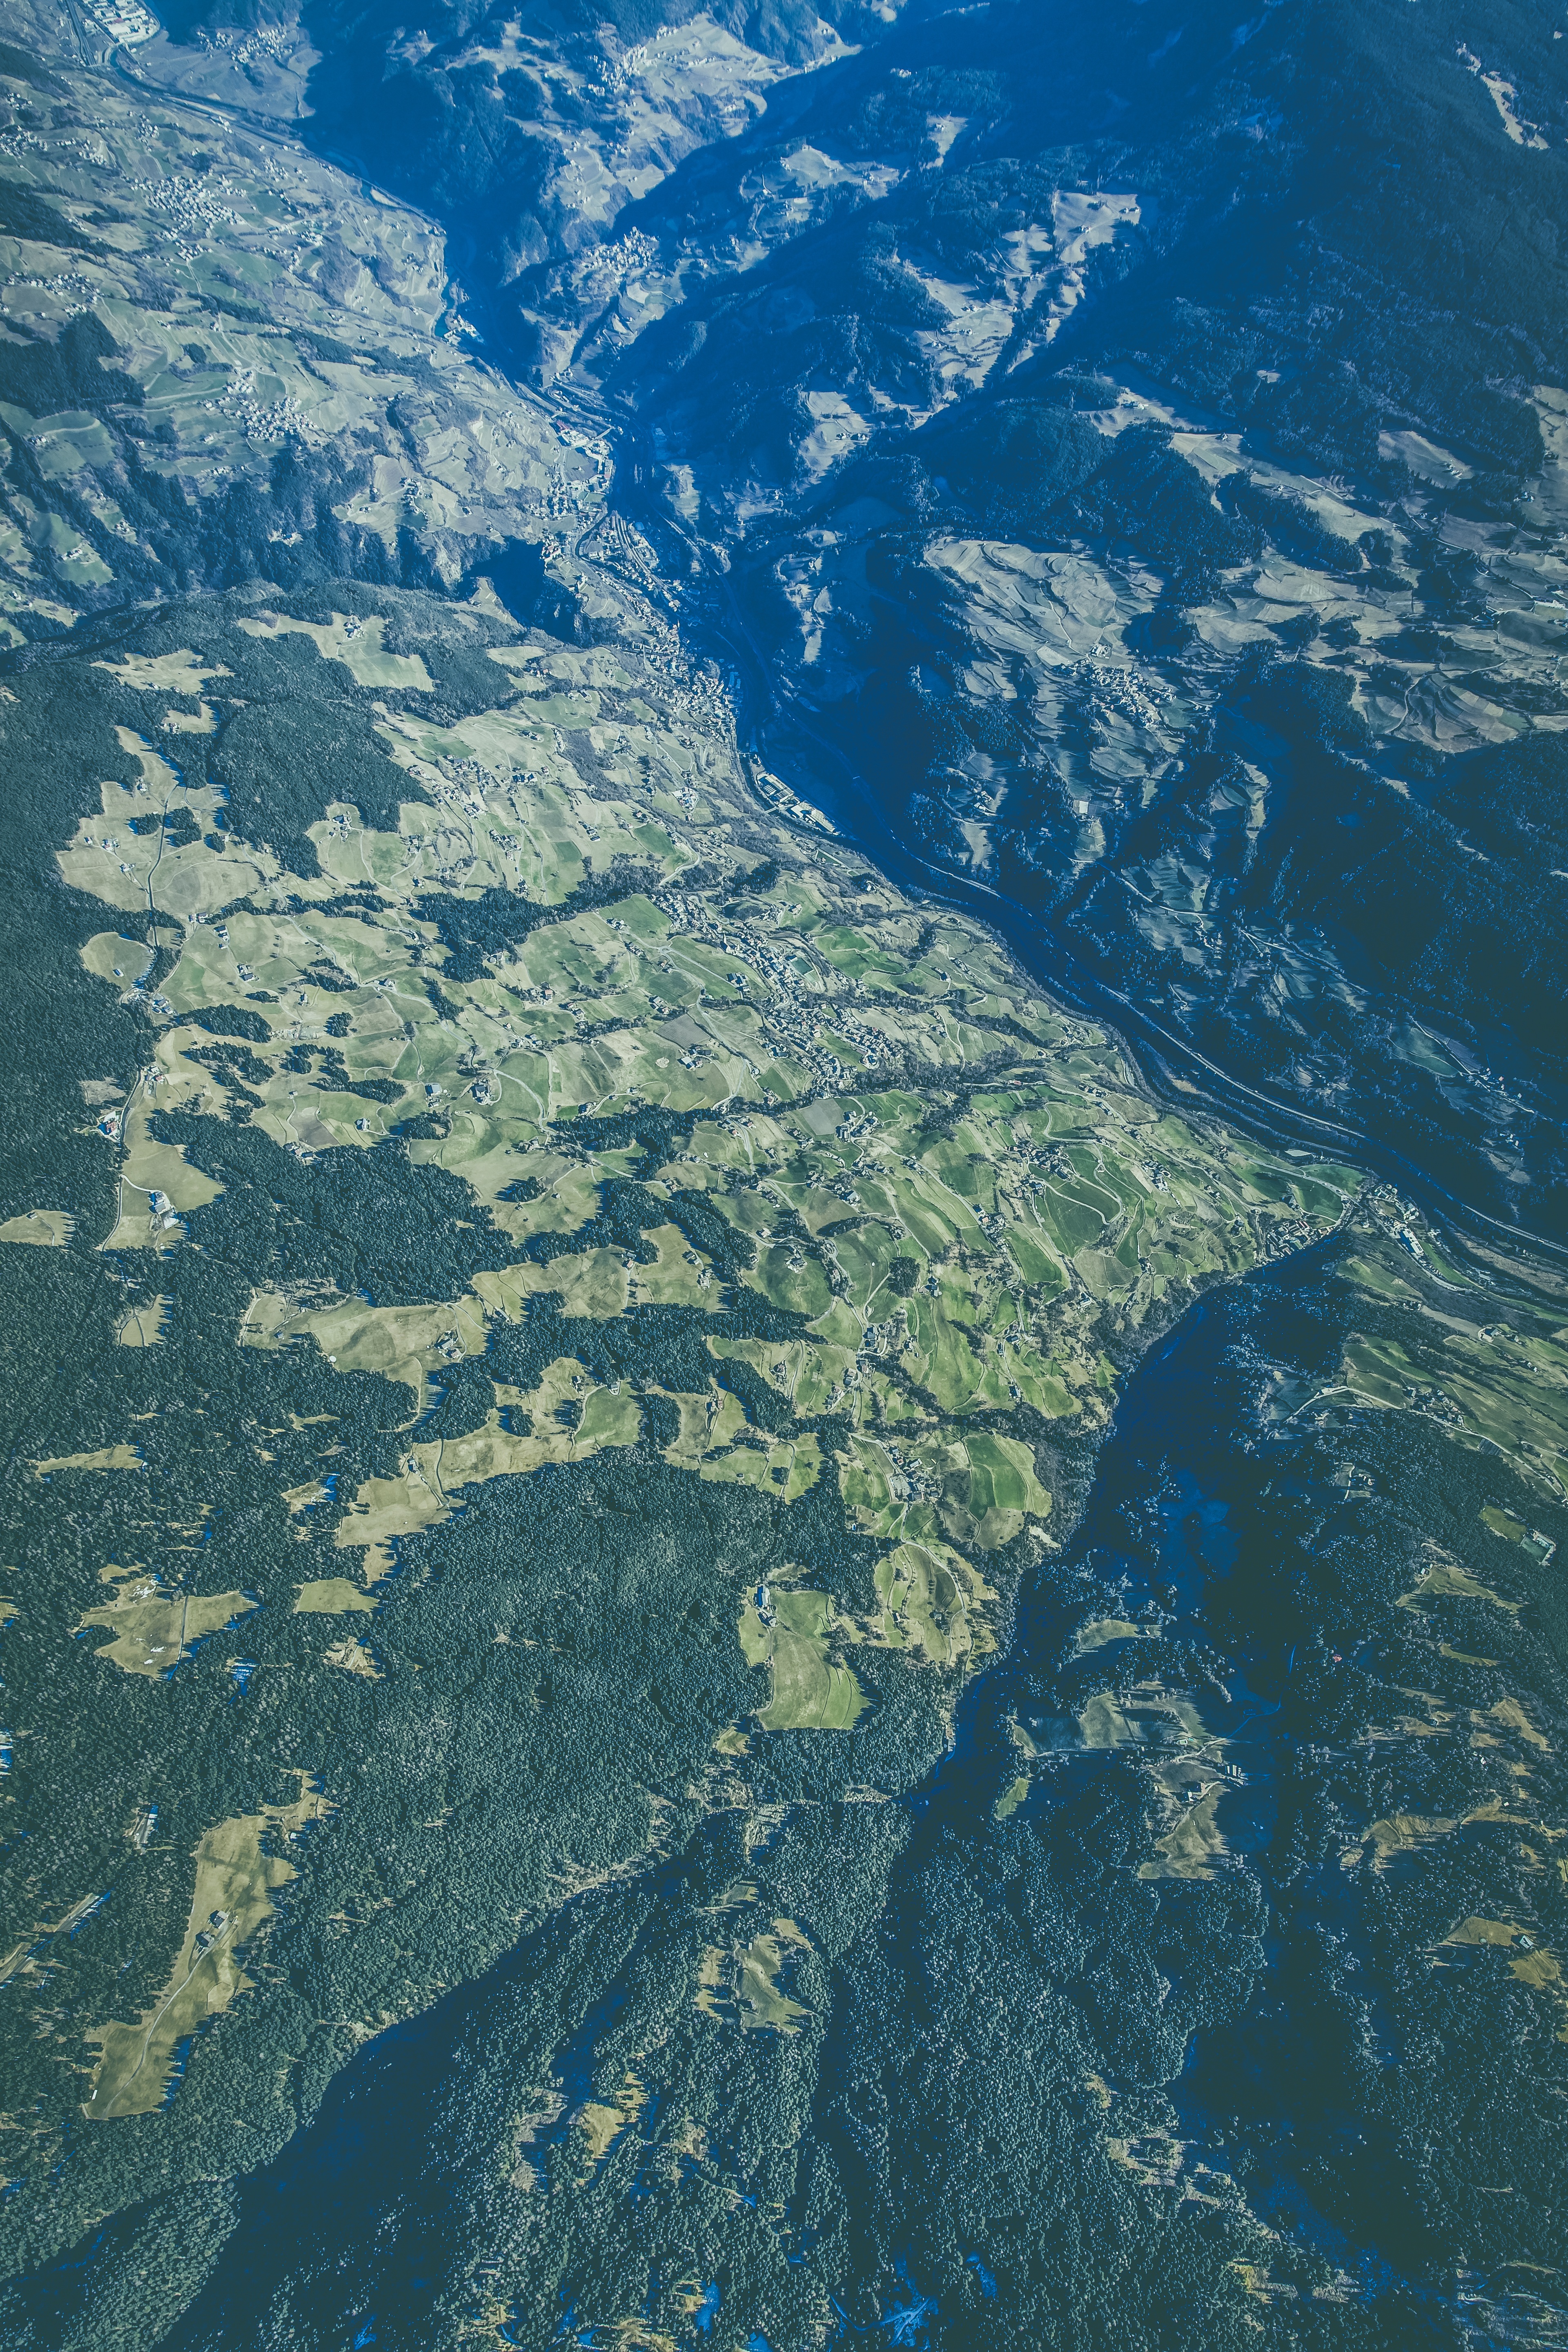
landscape, sea, coast, nature, outdoor, rock, mountain, snow, sky, hiking, balloon, mountain range, ice, glacier, hot air, alpine, terrain, ridge, summit, from above, mountaineering, massif, expedition, geology, earth, mountains, alps, plateau, switzerland, wintry, high mountains, snow landscape, landform, bird's eye view, aerial photography, high glacier, eternal snow field, geographical feature, atmosphere of earth, mountainous landforms